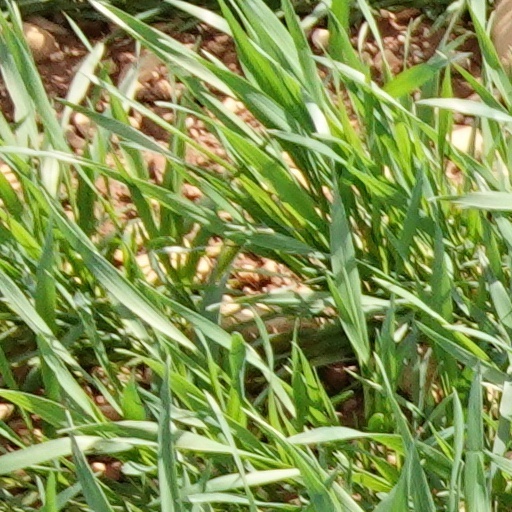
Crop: wheat